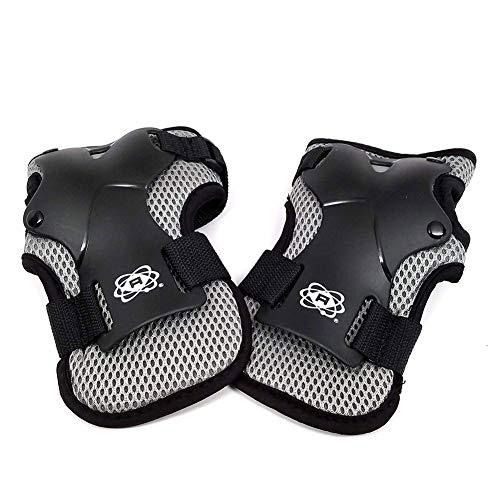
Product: Atom Elite Palm Guard
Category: Sports & Outdoors | Outdoor Recreation | Skates, Skateboards & Scooters | Skateboarding | Protective Gear | Wrist Guards
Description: Contoured Palm Protection.
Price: $12.00 - $16.00
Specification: Shipping Weight: 12 ounces (View shipping rates and policies)|ASIN: B01LYGR3UJ